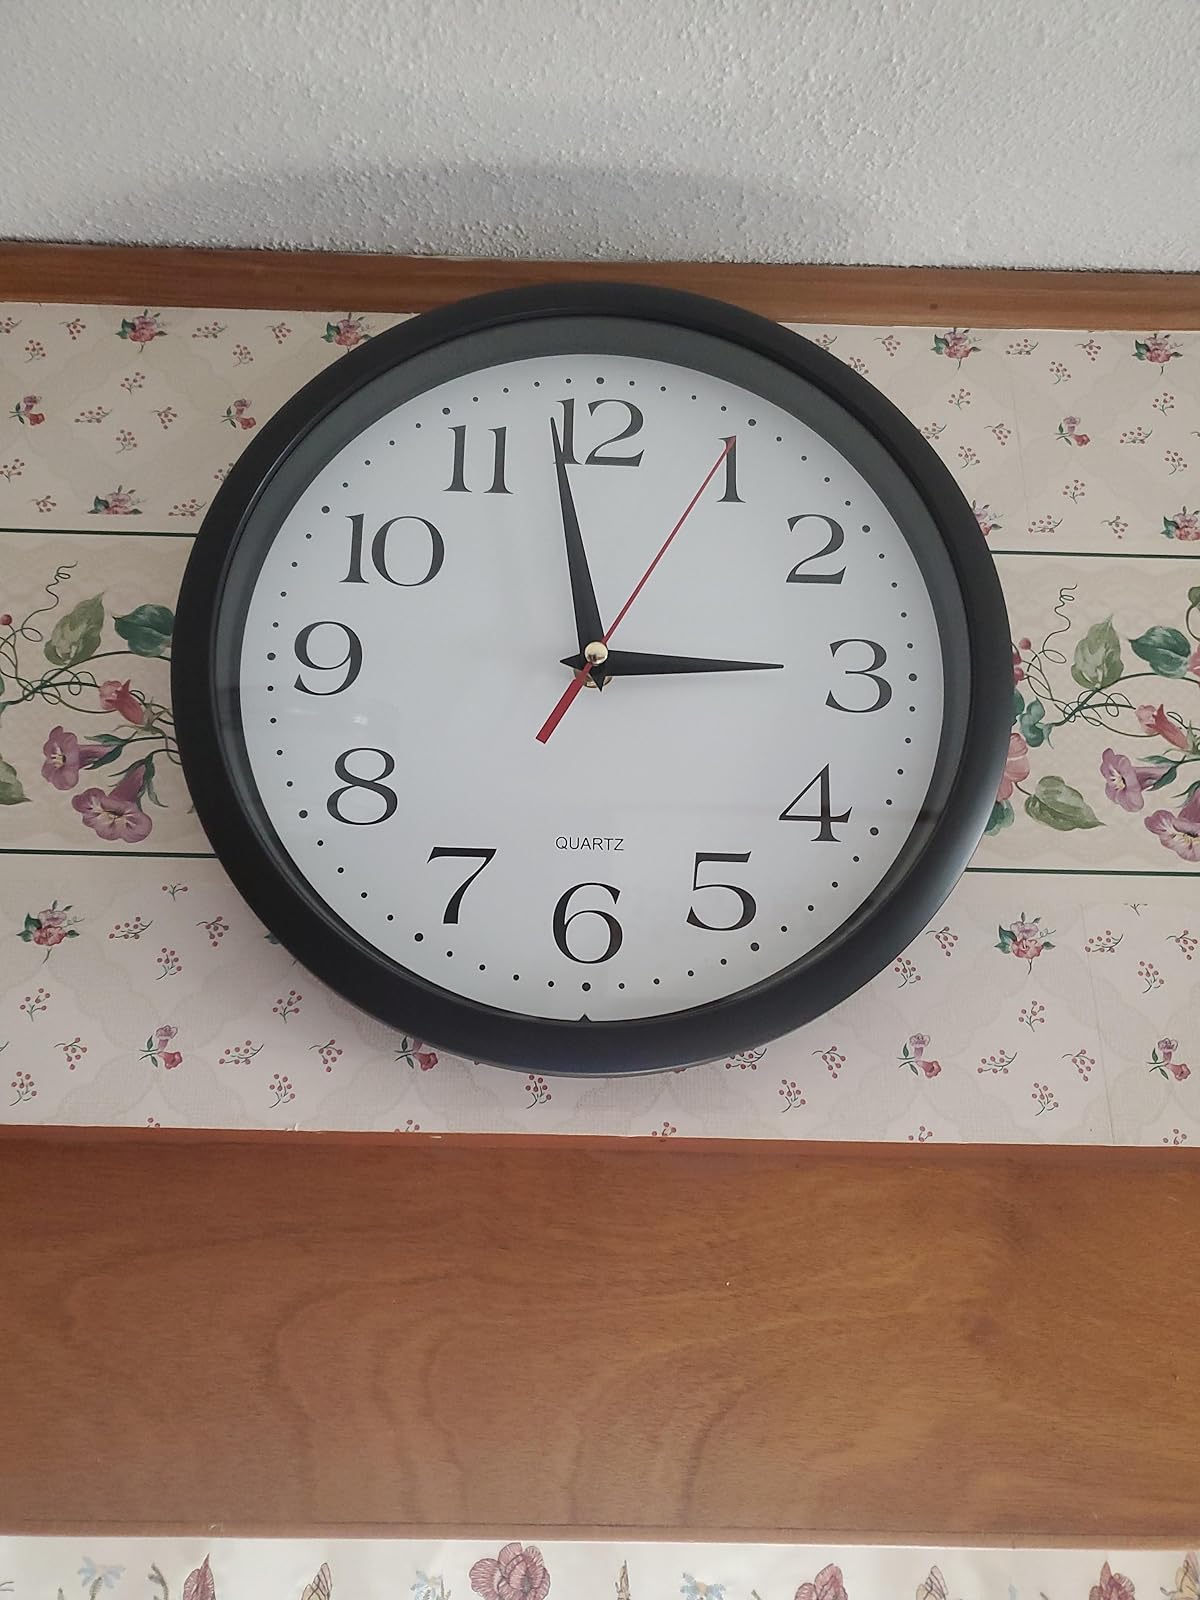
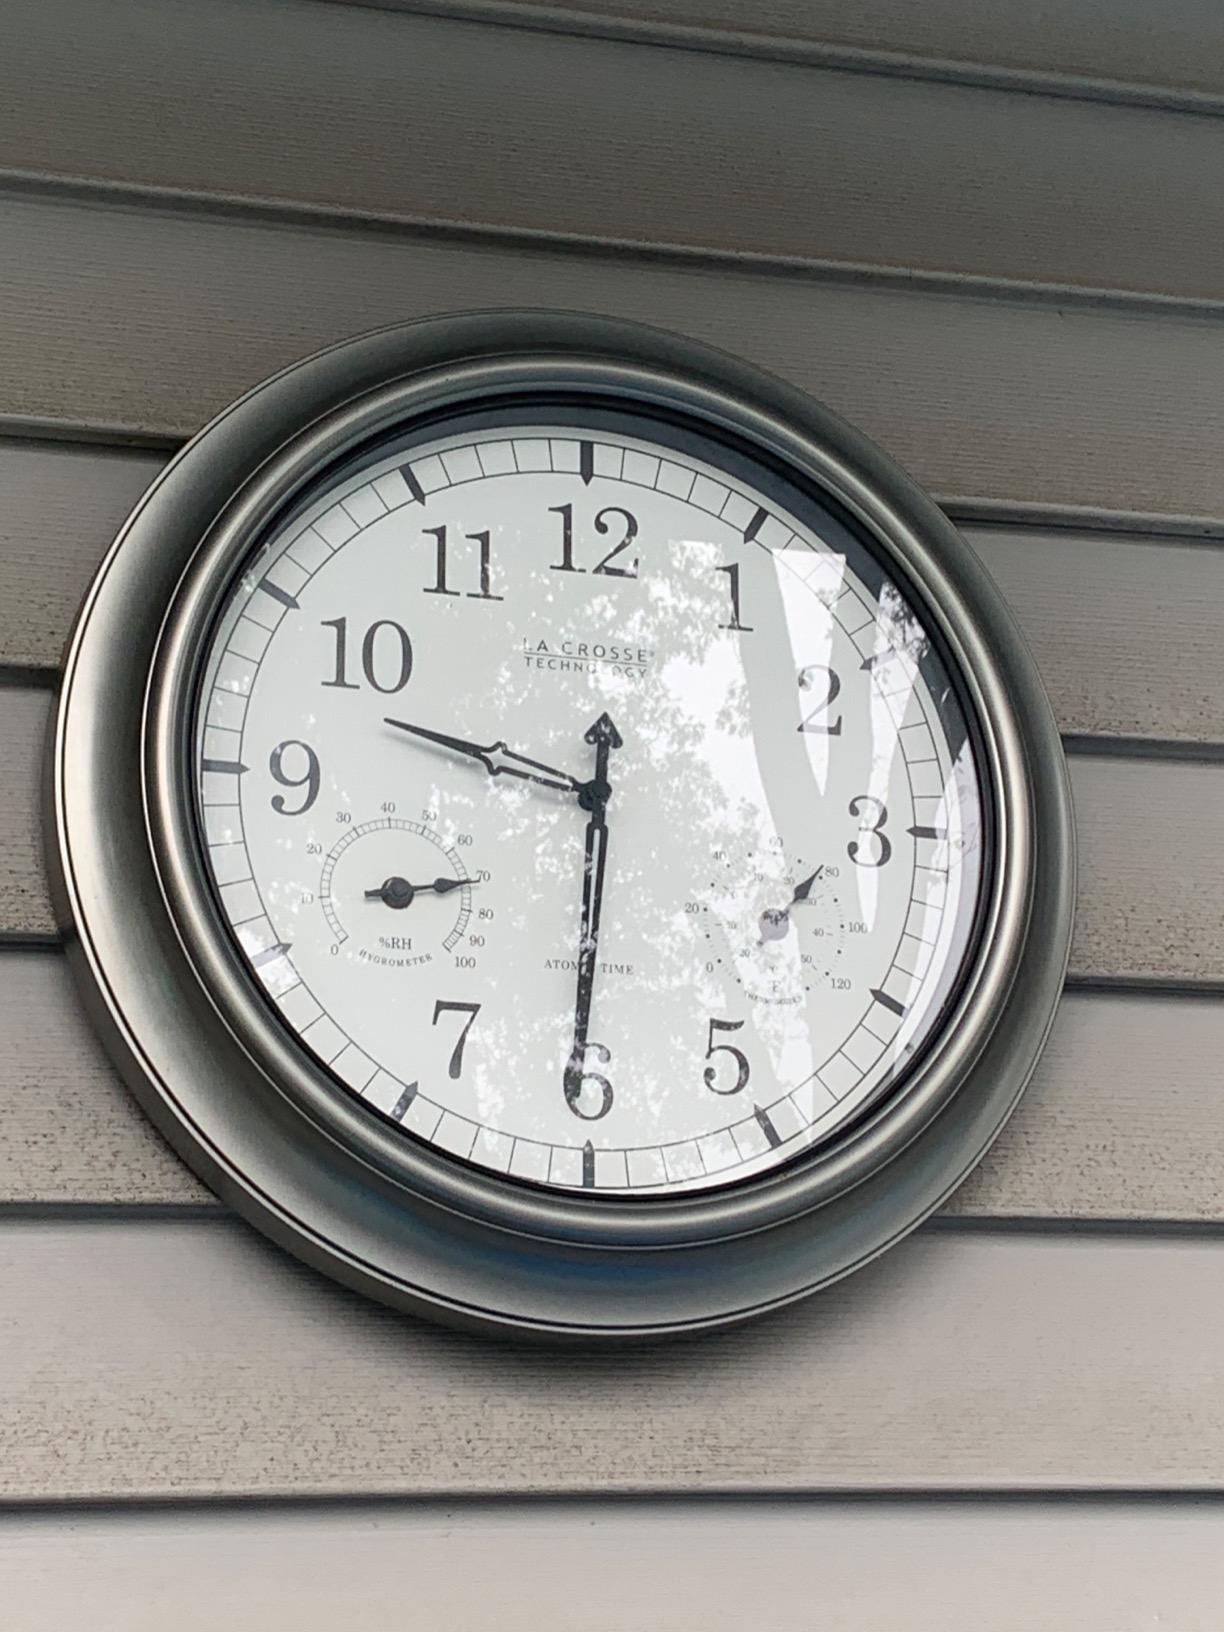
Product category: clock
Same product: no